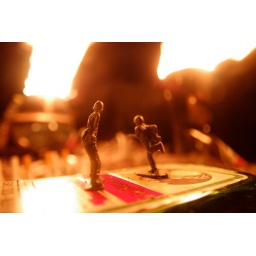
Army men running over a bottle of Jagermeister.